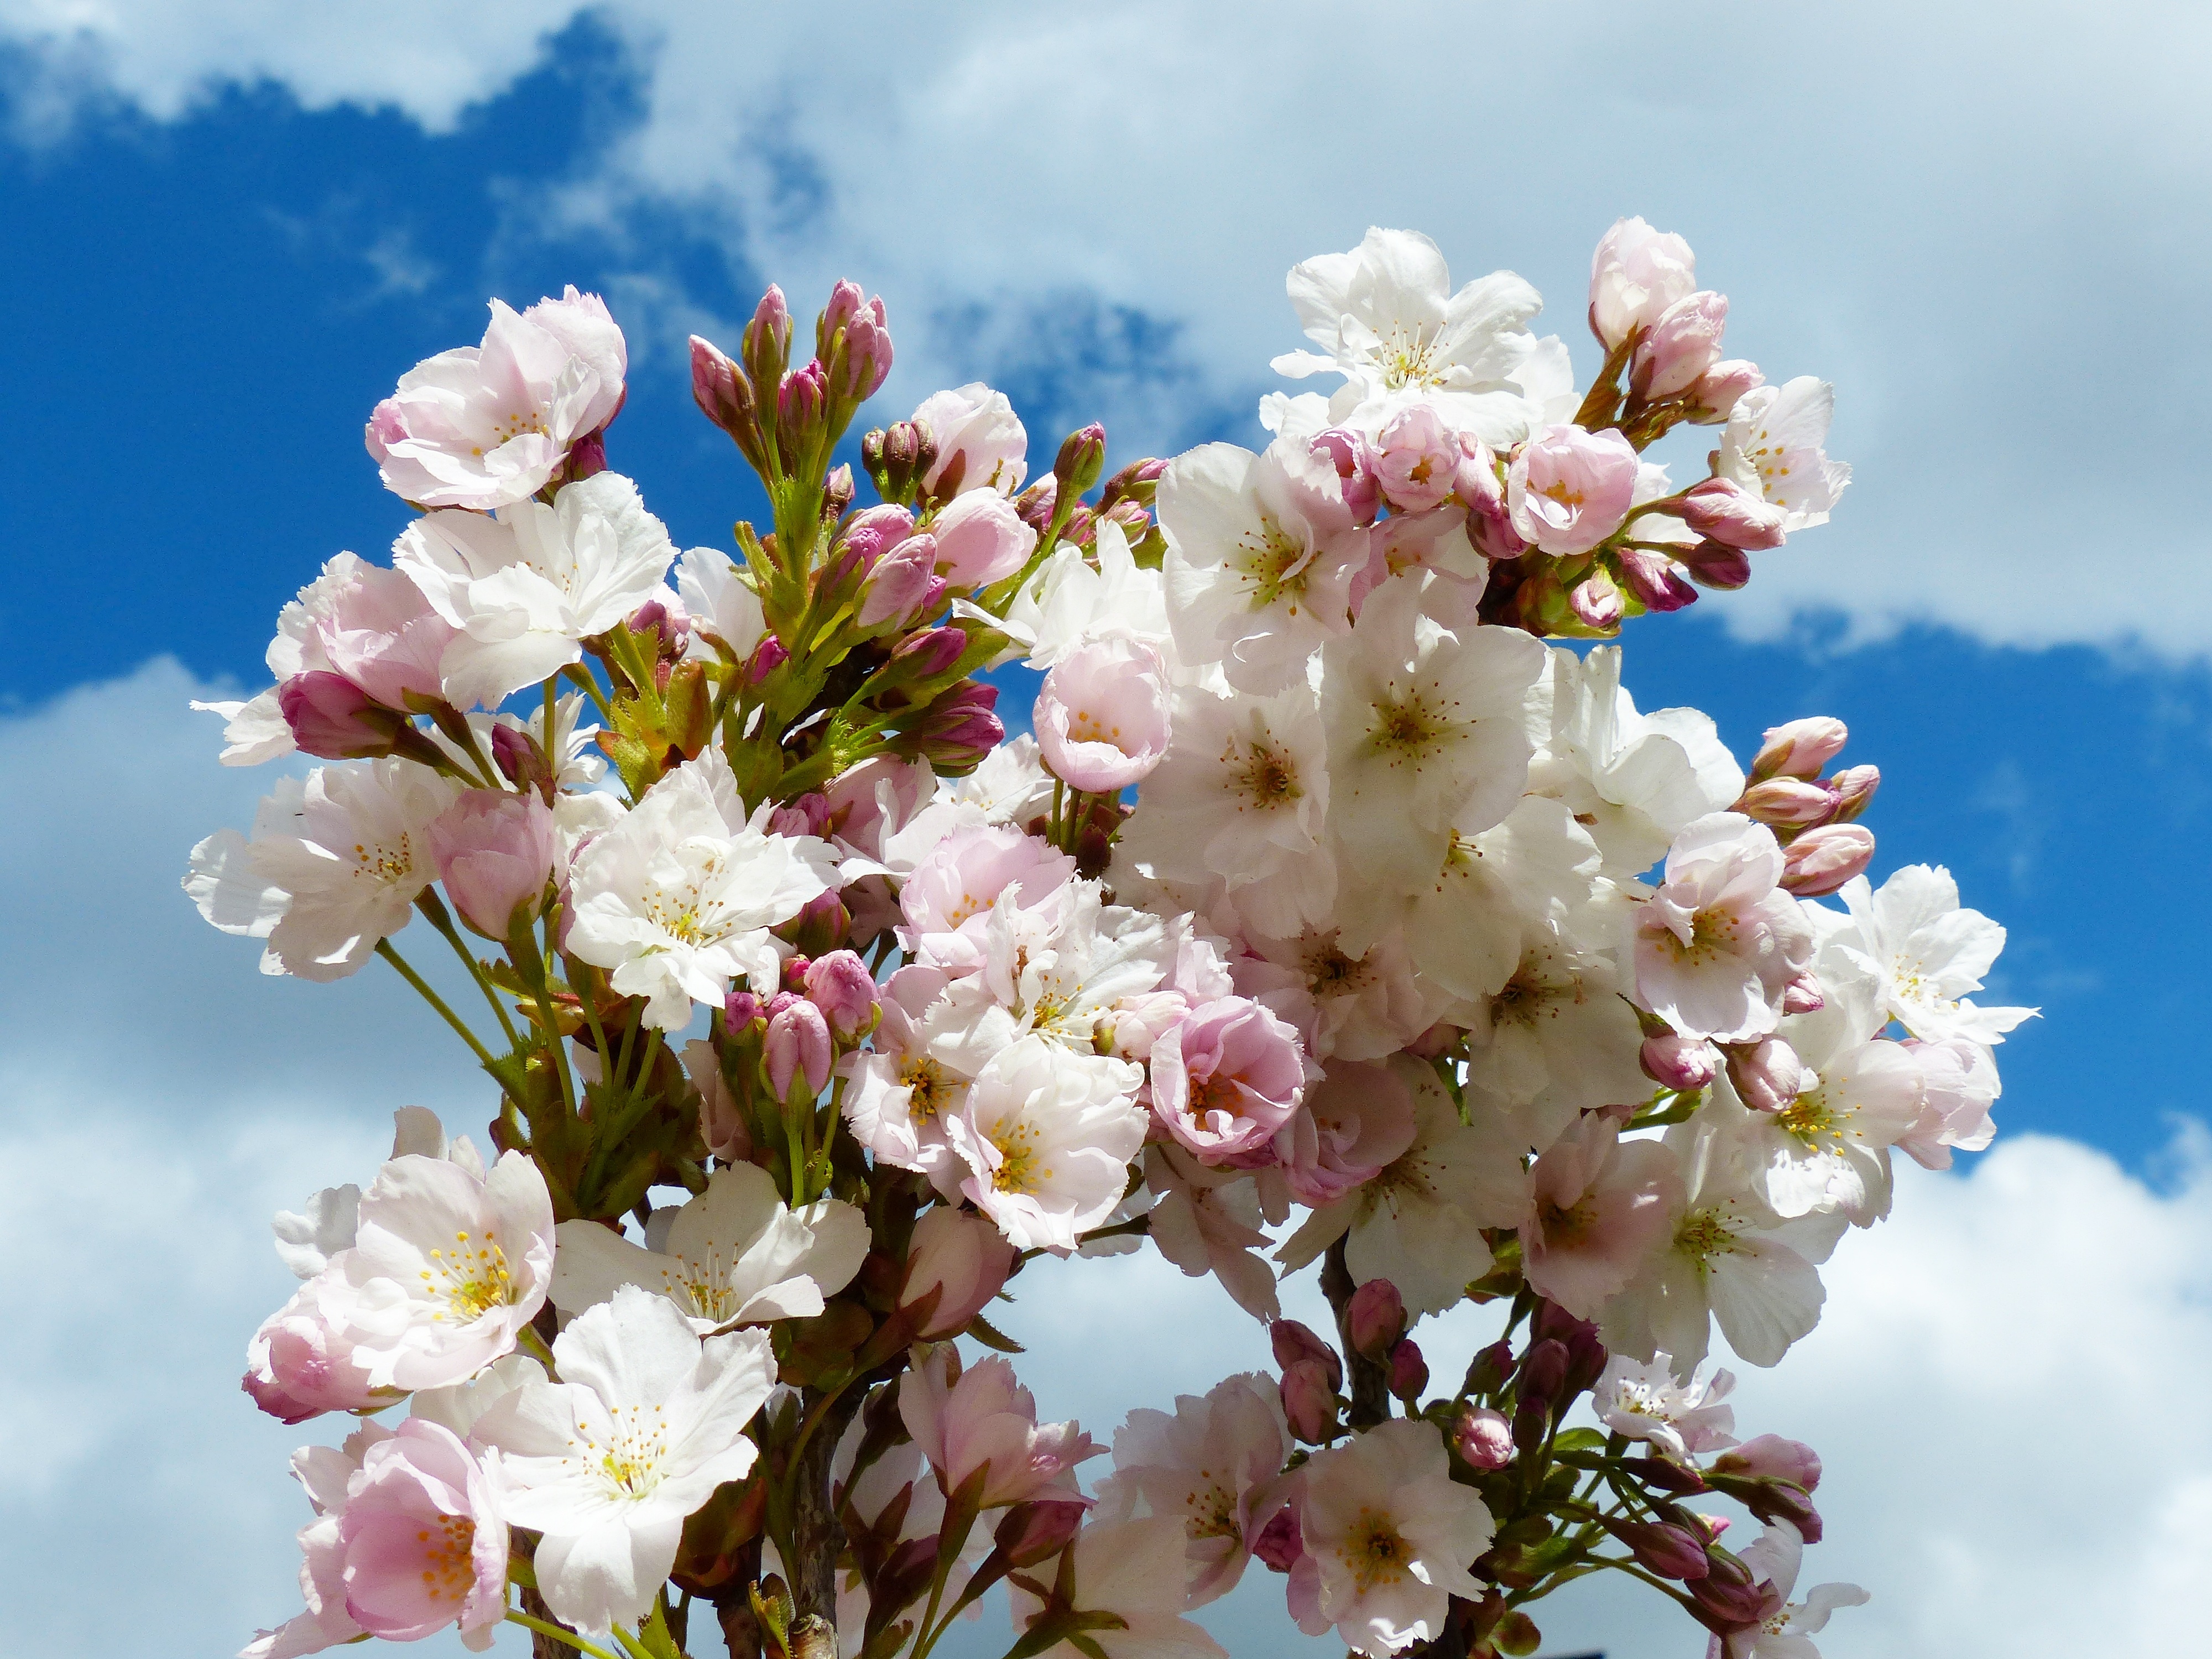
branch, blossom, plant, sky, flower, petal, bloom, spring, produce, cherry blossom, japanese cherry trees, cherry, flowering plant, rose family, japanese flowering cherry, ornamental cherry, land plant, column cherry